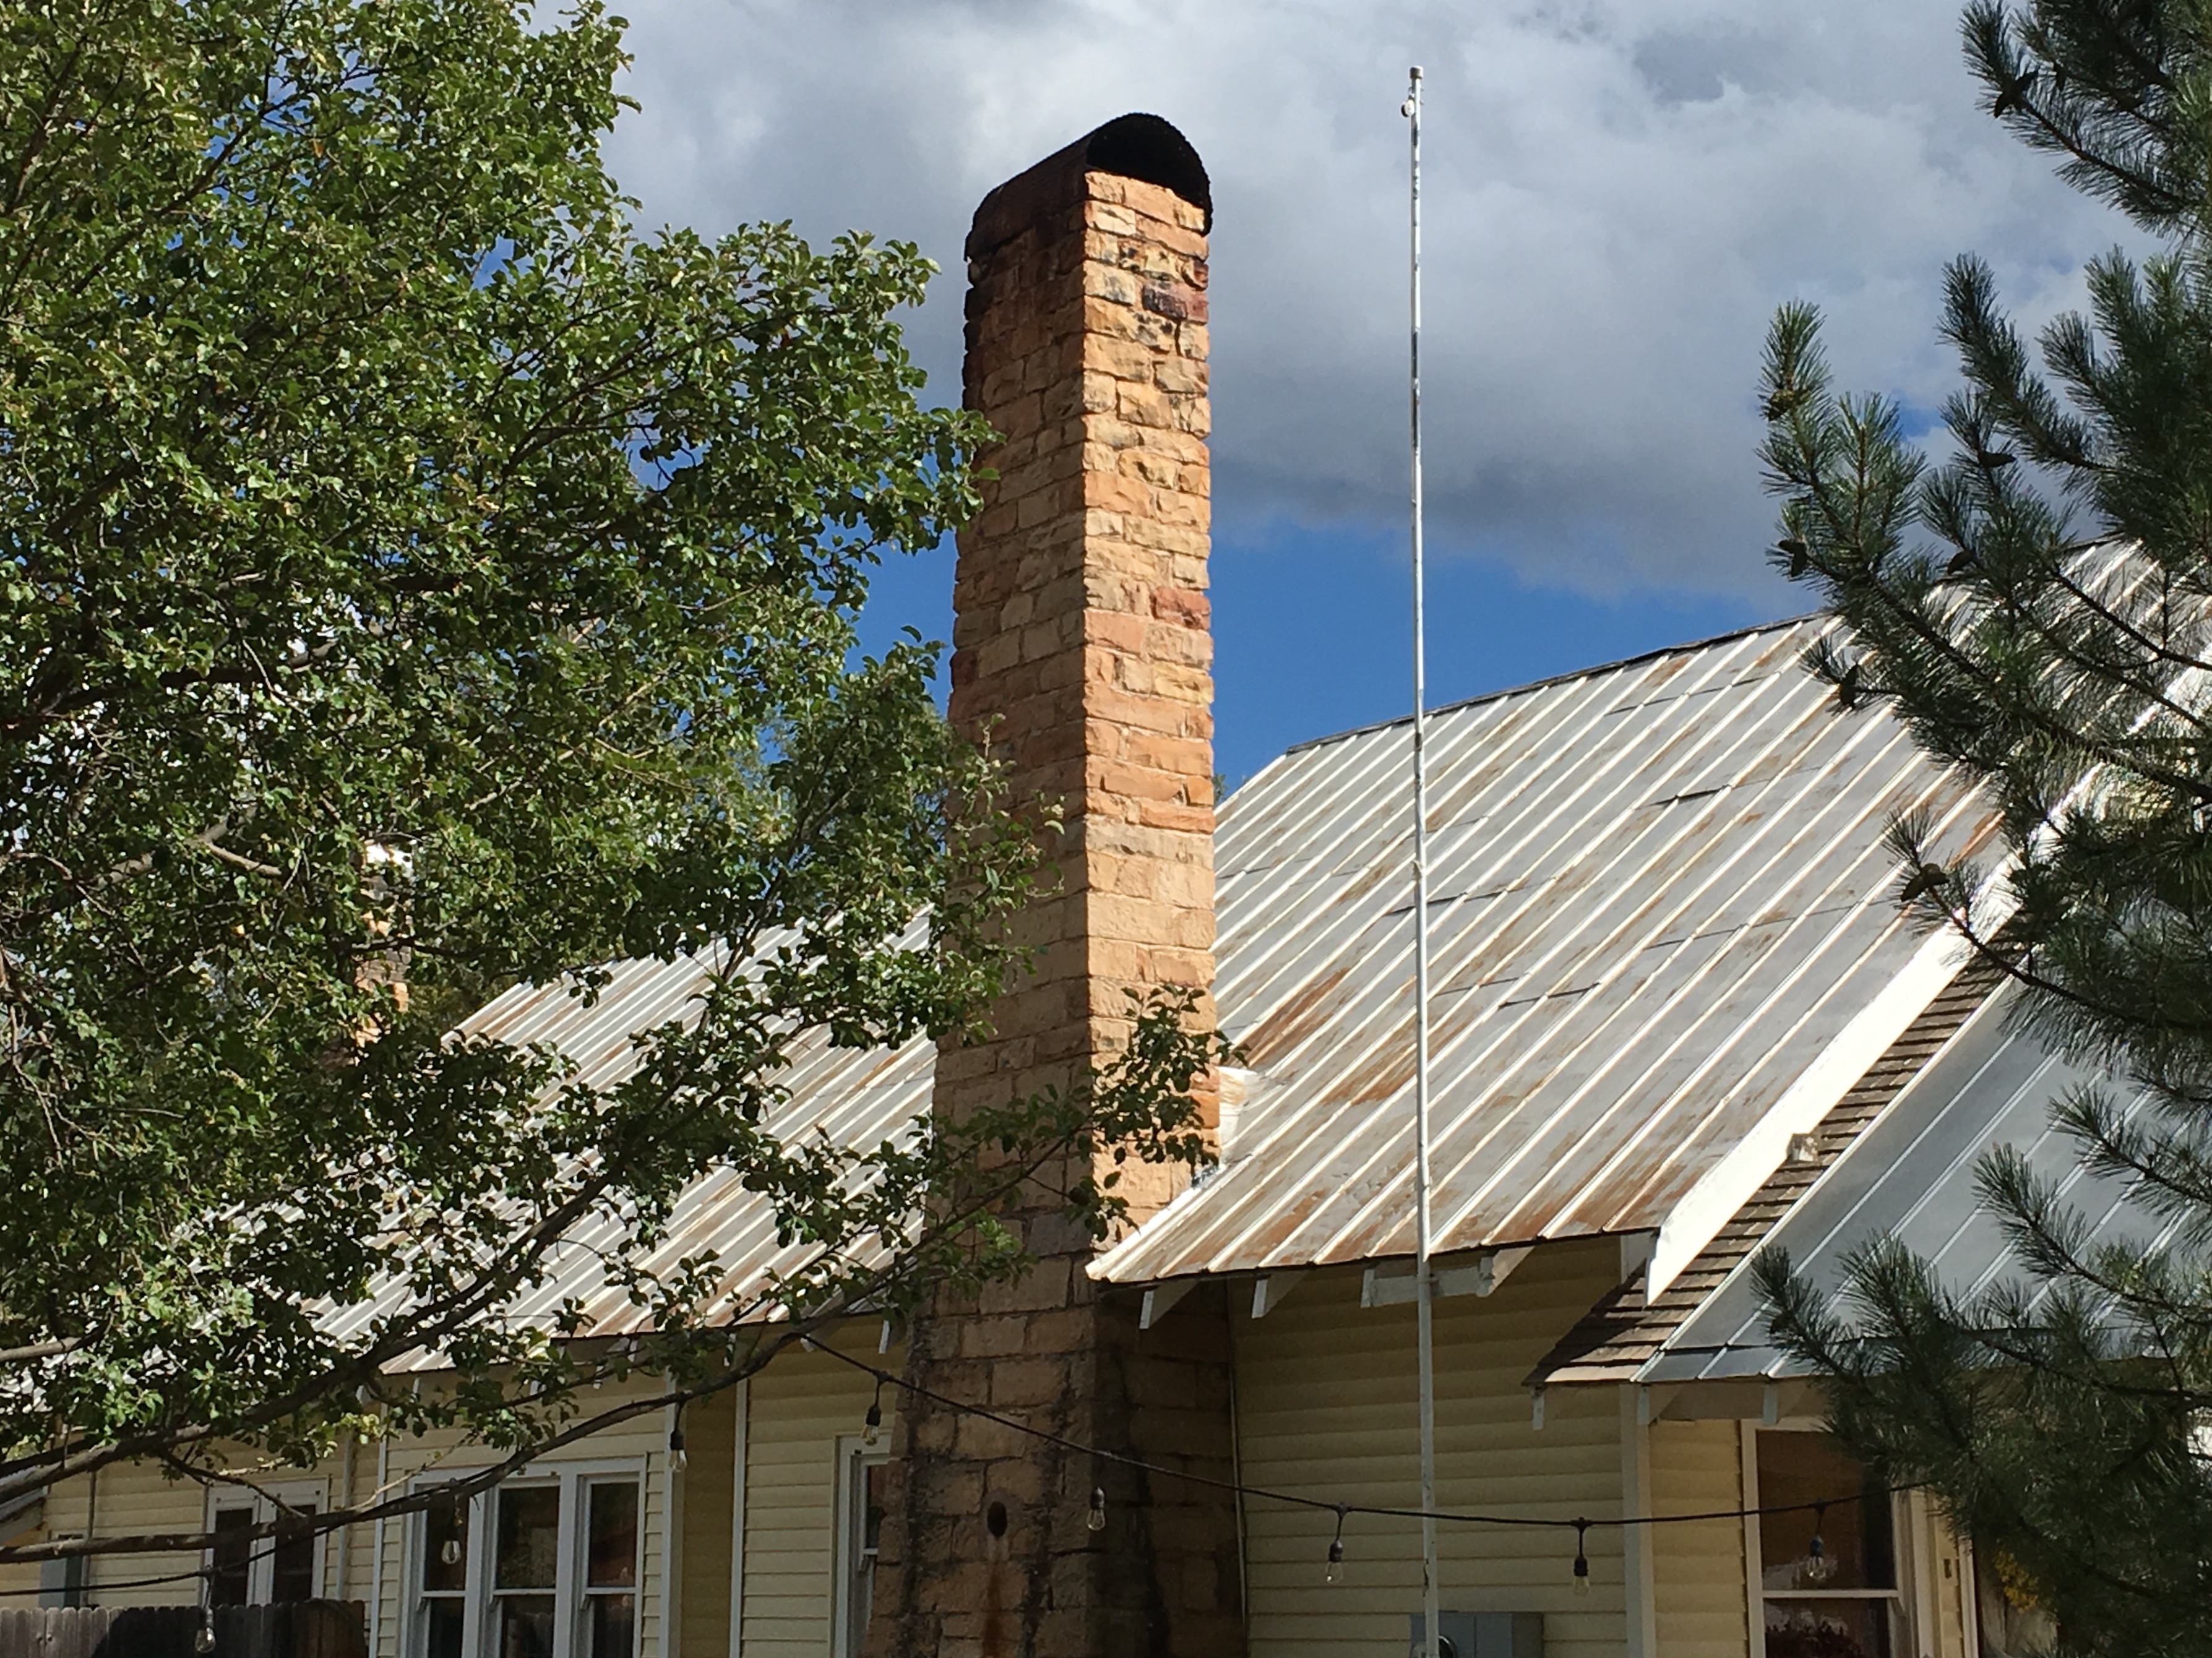
tree, architecture, house, roof, home, facade, place of worship, neighbourhood, residential area, outdoor structure